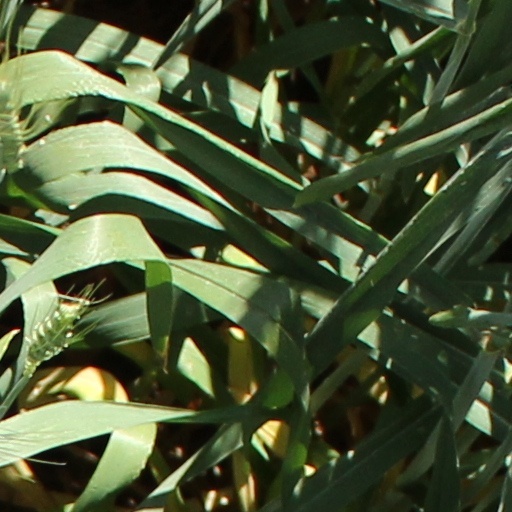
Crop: wheat